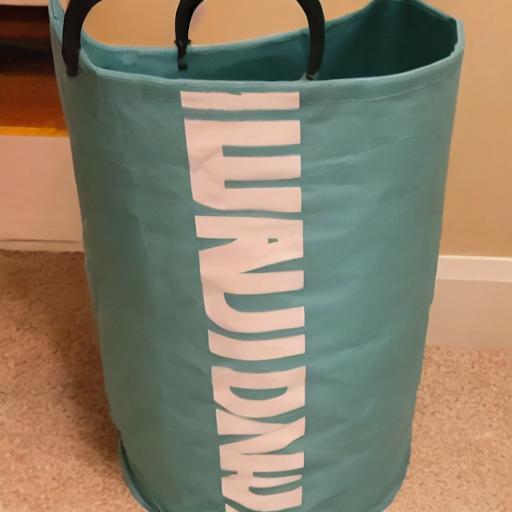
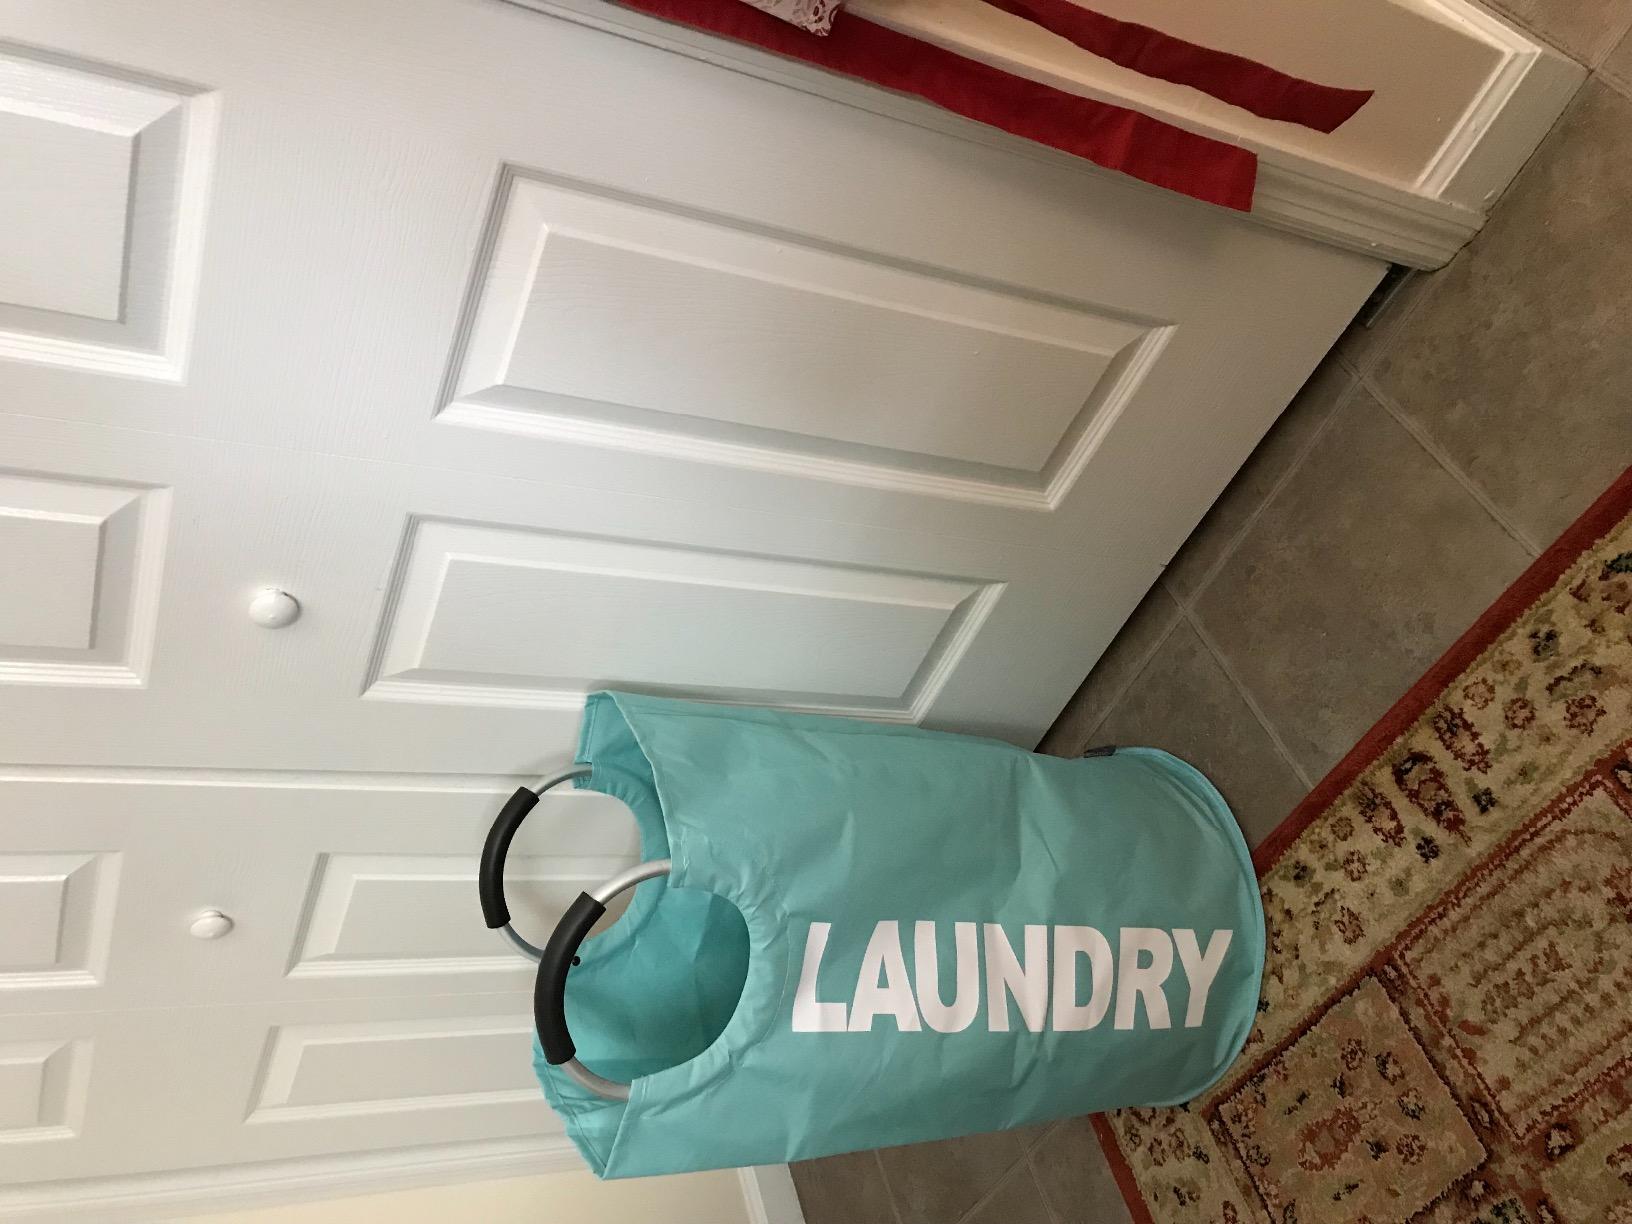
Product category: items_hamper
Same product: no